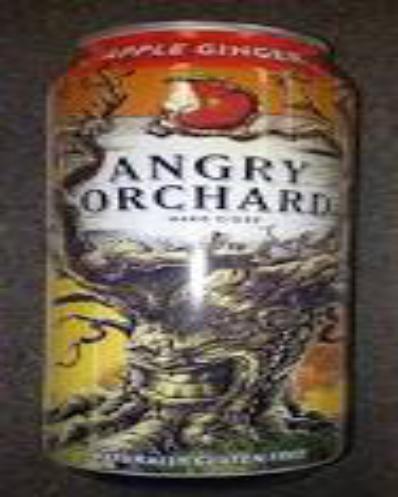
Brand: Angry Orchard
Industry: Food